2017 AFL Women's Rising Star

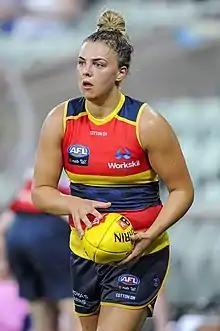
Ebony Marinoff, 2017 winner

The AFL Women's Rising Star is an Australian rules football award given annually to the best young player in the AFL Women's (AFLW) for the year. Two eligible players are nominated each round of the home-and-away season; the players must have been under 21 at the beginning of the year and cannot have been previously nominated. Players suspended during the year cannot win. After the season's completion, an expert panel votes on the recipient.